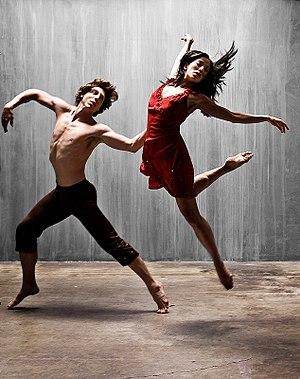
La danse moderne est un courant issu de la danse de ballet apparu quasi simultanément en Allemagne et aux États-Unis aux alentours de 1920. C'est une forme de danse de scène créée par des artistes voulant se libérer du cadre rigide de la danse classique. La danse moderne a engendré, après la Seconde Guerre mondiale, ce qu'on nomme la danse contemporaine.